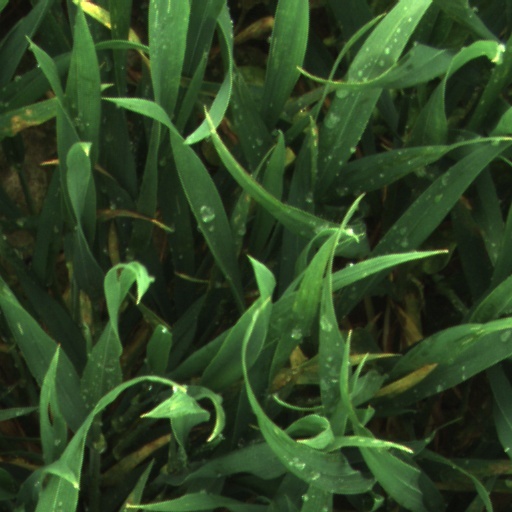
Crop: wheat